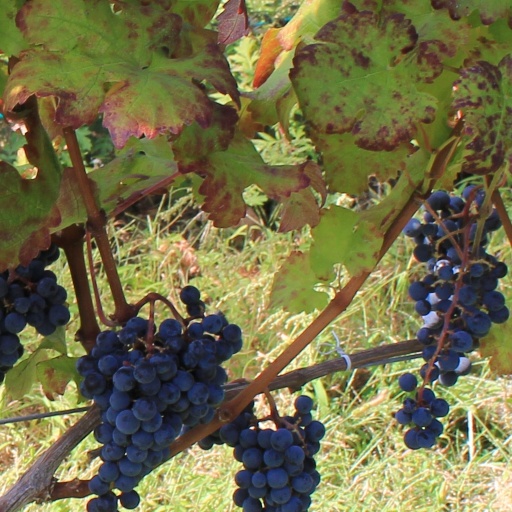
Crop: grape